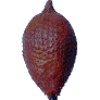
Label: Salak 1